George Stephenson

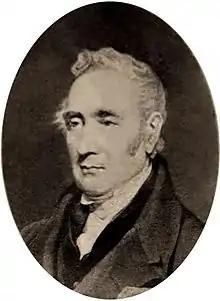

George Stephenson (9 June 1781 – 12 August 1848) was an English civil engineer and mechanical engineer during the Industrial Revolution. Renowned as the "Father of Railways", Stephenson was considered by the Victorians as a great example of diligent application and thirst for improvement. His chosen rail gauge, sometimes called "Stephenson gauge", was the basis for the standard gauge used by most of the world's railways.